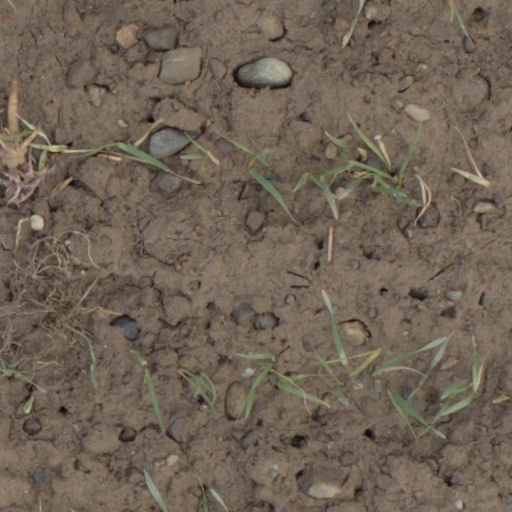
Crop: wheat